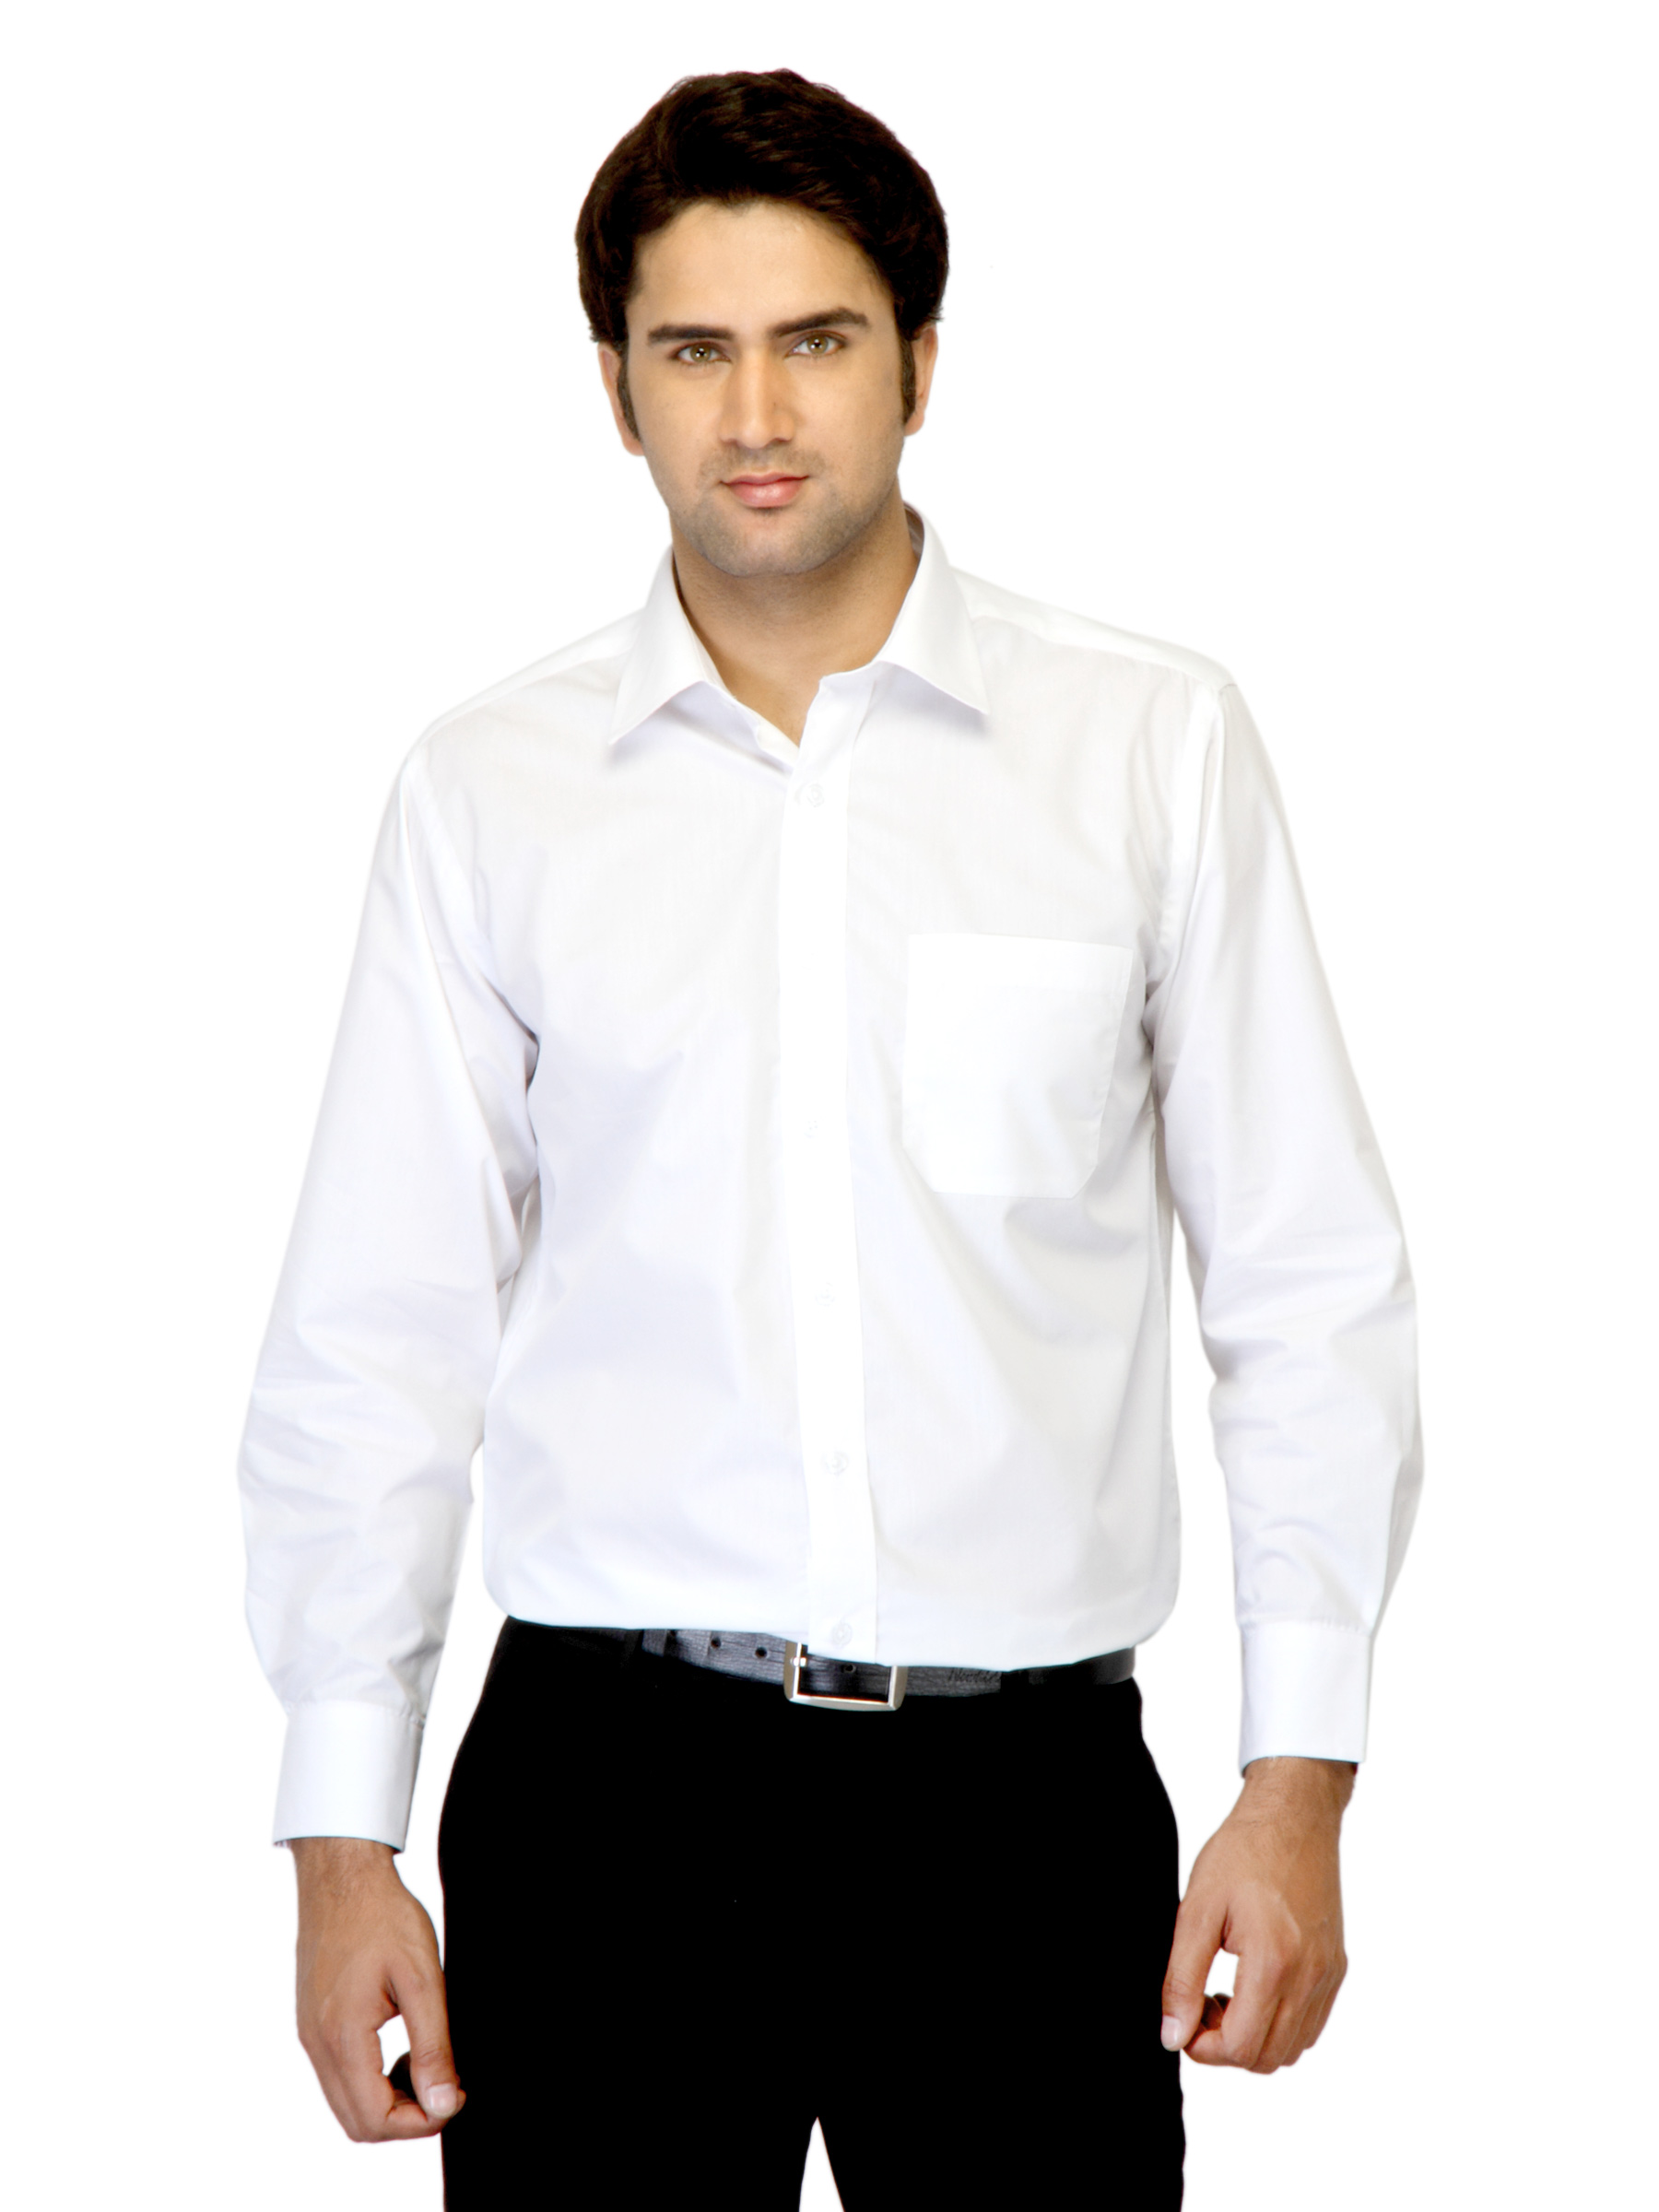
John Miller Men White Shirt
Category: Apparel / Topwear / Shirts
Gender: Men
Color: White
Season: Summer 2012
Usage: Formal